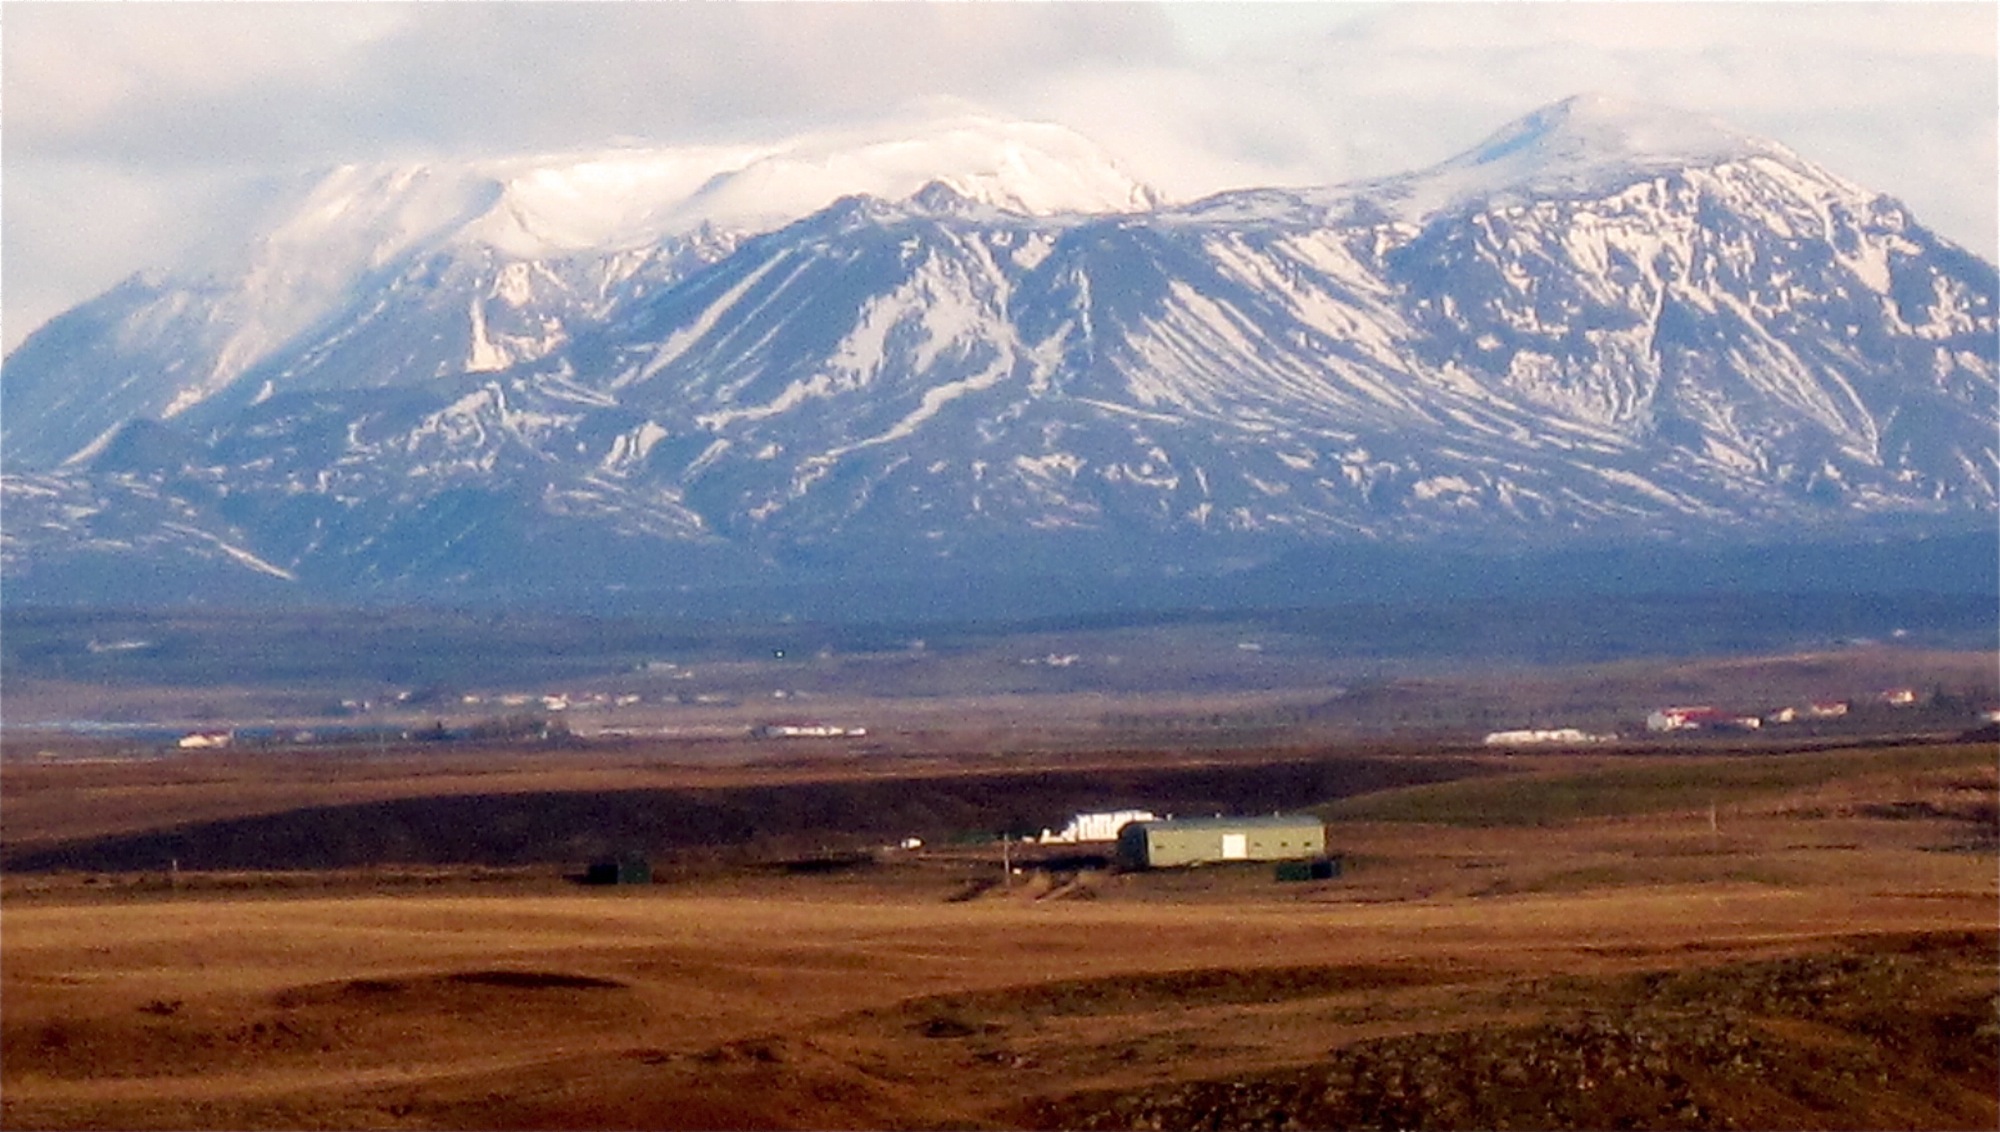
landscape, wilderness, mountain, prairie, valley, mountain range, panorama, iceland, ridge, plain, grassland, plateau, fell, tundra, steppe, landform, mountain pass, natural environment, geographical feature, mountainous landforms